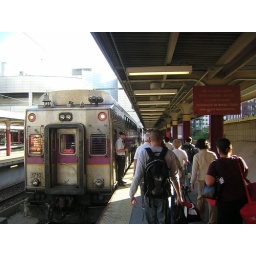
train in boston heading home